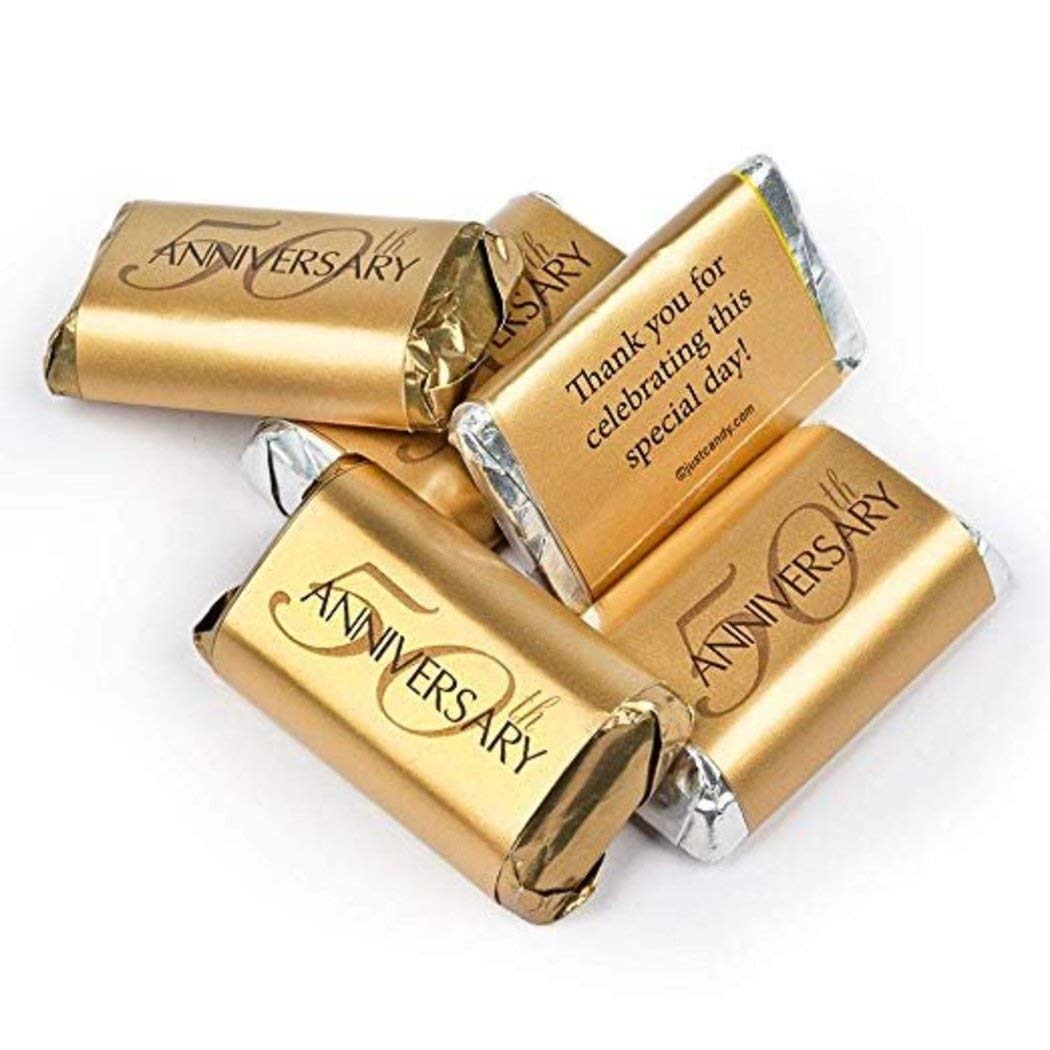
Item Name: 2lb 50th Anniversary Candy Party Favors Hershey Miniatures Chocolate (2lb - Approx. 108 pieces)
Bullet Point 1: INCLUDES 2 LBS wrapped Miniatures
Bullet Point 2: MINIATURES FLAVORS: Milk Chocolate Bars, Krackel Bars, Mr. Goodbar, and Special Dark Chocolate
Bullet Point 3: PIECE COUNT: Approximately 108 Pcs per 2-pound bag
Bullet Point 4: SHIPS IN COOL PACKAGING: This candy item is heat sensitive and will ship with cool pack packaging as needed
Bullet Point 5: PARTY GUESTS WILL THANK YOU: Add your personal touch to your 50th Anniversary party with these unique candy favors for gift bags, candy buffets, and treats.
Product Description: Custom wrapped 50th Anniversary Hershey Miniatures assorted chocolate bars celebrate your anniversary in style. Your years of your wedded bliss are faded in grand proportion with a short but sweet thank you message on the back. Customized candy wrappers make great keepsakes of your big celebration!
Value: 32.0
Unit: Ounce

Price: 62.99